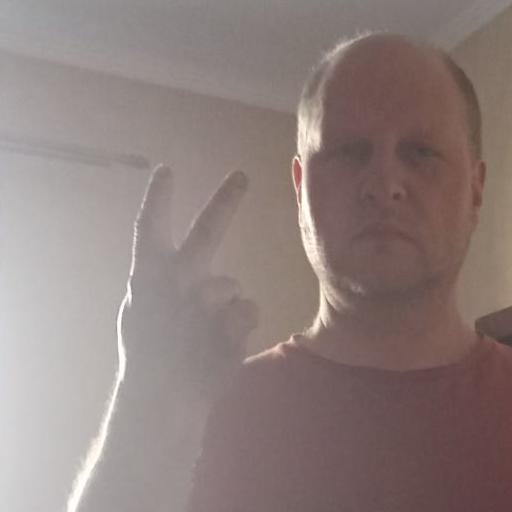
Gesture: peace_inverted